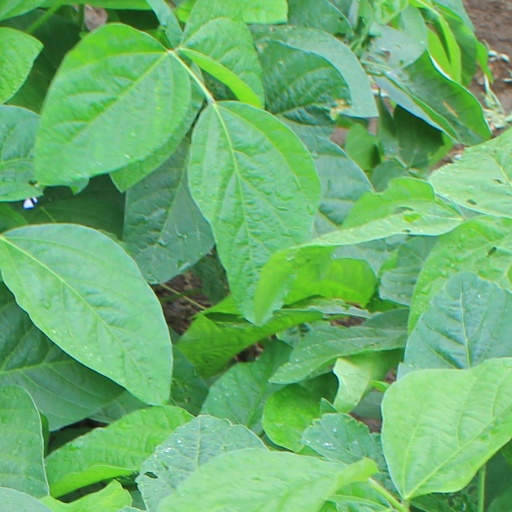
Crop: soybean